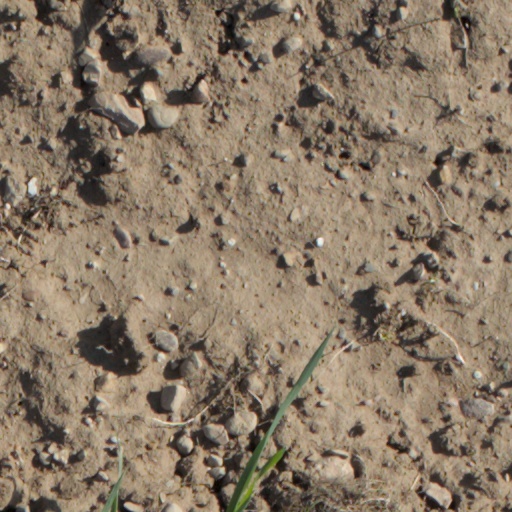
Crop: wheat